Education in Ahmedabad

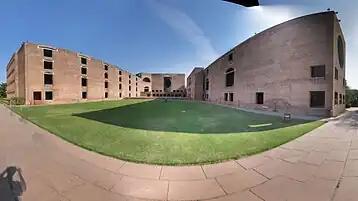
IIM Ahmedabad panoramic view

Many colleges in the city are affiliated to the Gujarat University and offer courses in Medicine, Arts, Science, Commerce, Law and Management. Engineering colleges of the city are affiliated to Gujarat Technological University. Other deemed universities in Ahmedabad are Ahmedabad University, Gujarat Vidyapeeth, Nirma University of Science & Technology and Dr. Babasaheb Ambedkar Open University.